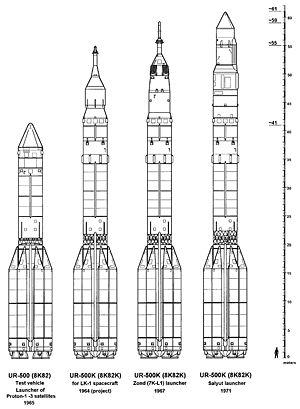
La fusée Proton est un lanceur lourd russe capable de placer une charge utile de 22 tonnes en orbite basse et plus de quatre tonnes en orbite géostationnaire. Développé au début des années 1960 le premier tir réussi a lieu en 1965. Depuis sa conception, 409 Proton ont été lancées et la fusée reste aujourd'hui le principal lanceur lourd russe.